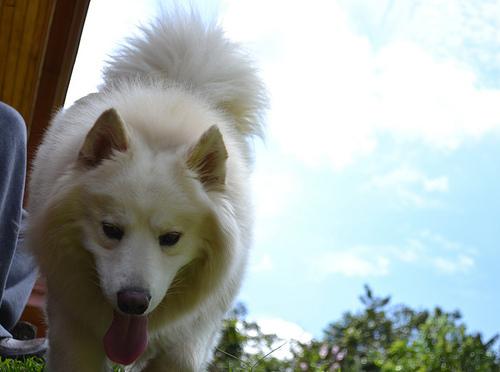
Breed: samoyed